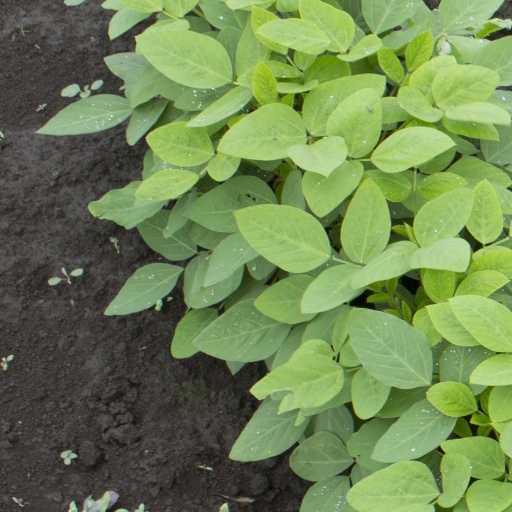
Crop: soybean